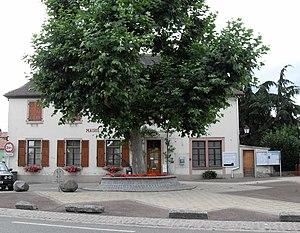
La mairie de Feldkirch
Feldkirch est une commune française de la banlieue de Mulhouse située dans le département du Haut-Rhin, en région Grand Est.